Industrial melanism

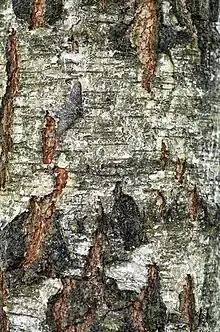
Intermediate "insularia" form (between pale "typica" and dark "carbonaria" in tone) of peppered moth on a lichen-covered birch tree: Bernard Kettlewell counted the frequencies of all three forms.

Industrial melanism was first noticed in 1900 by the geneticist William Bateson; he observed that the colour morphs were inherited, but did not suggest an explanation for the polymorphism.